Katrina (novel)

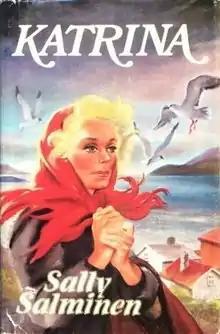
First edition (Swedish)

Katrina is a Swedish language novel published in 1936, written by Åland author Sally Salminen. The publishing company Holger Schildts Förlag had announced a writing competition, for which Salminen had submitted her first draft of "Katrina". Salminen won first prize, and the publisher agreed to publish the novel.